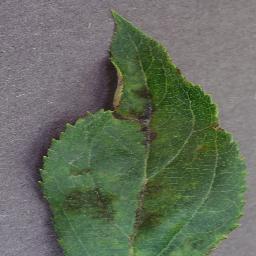
Label: Apple___Apple_scab